Héctor Pellegrini

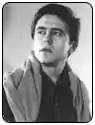

Héctor Pellegrini (6 August 1931 – 1 November 1999) was an Argentine film actor.